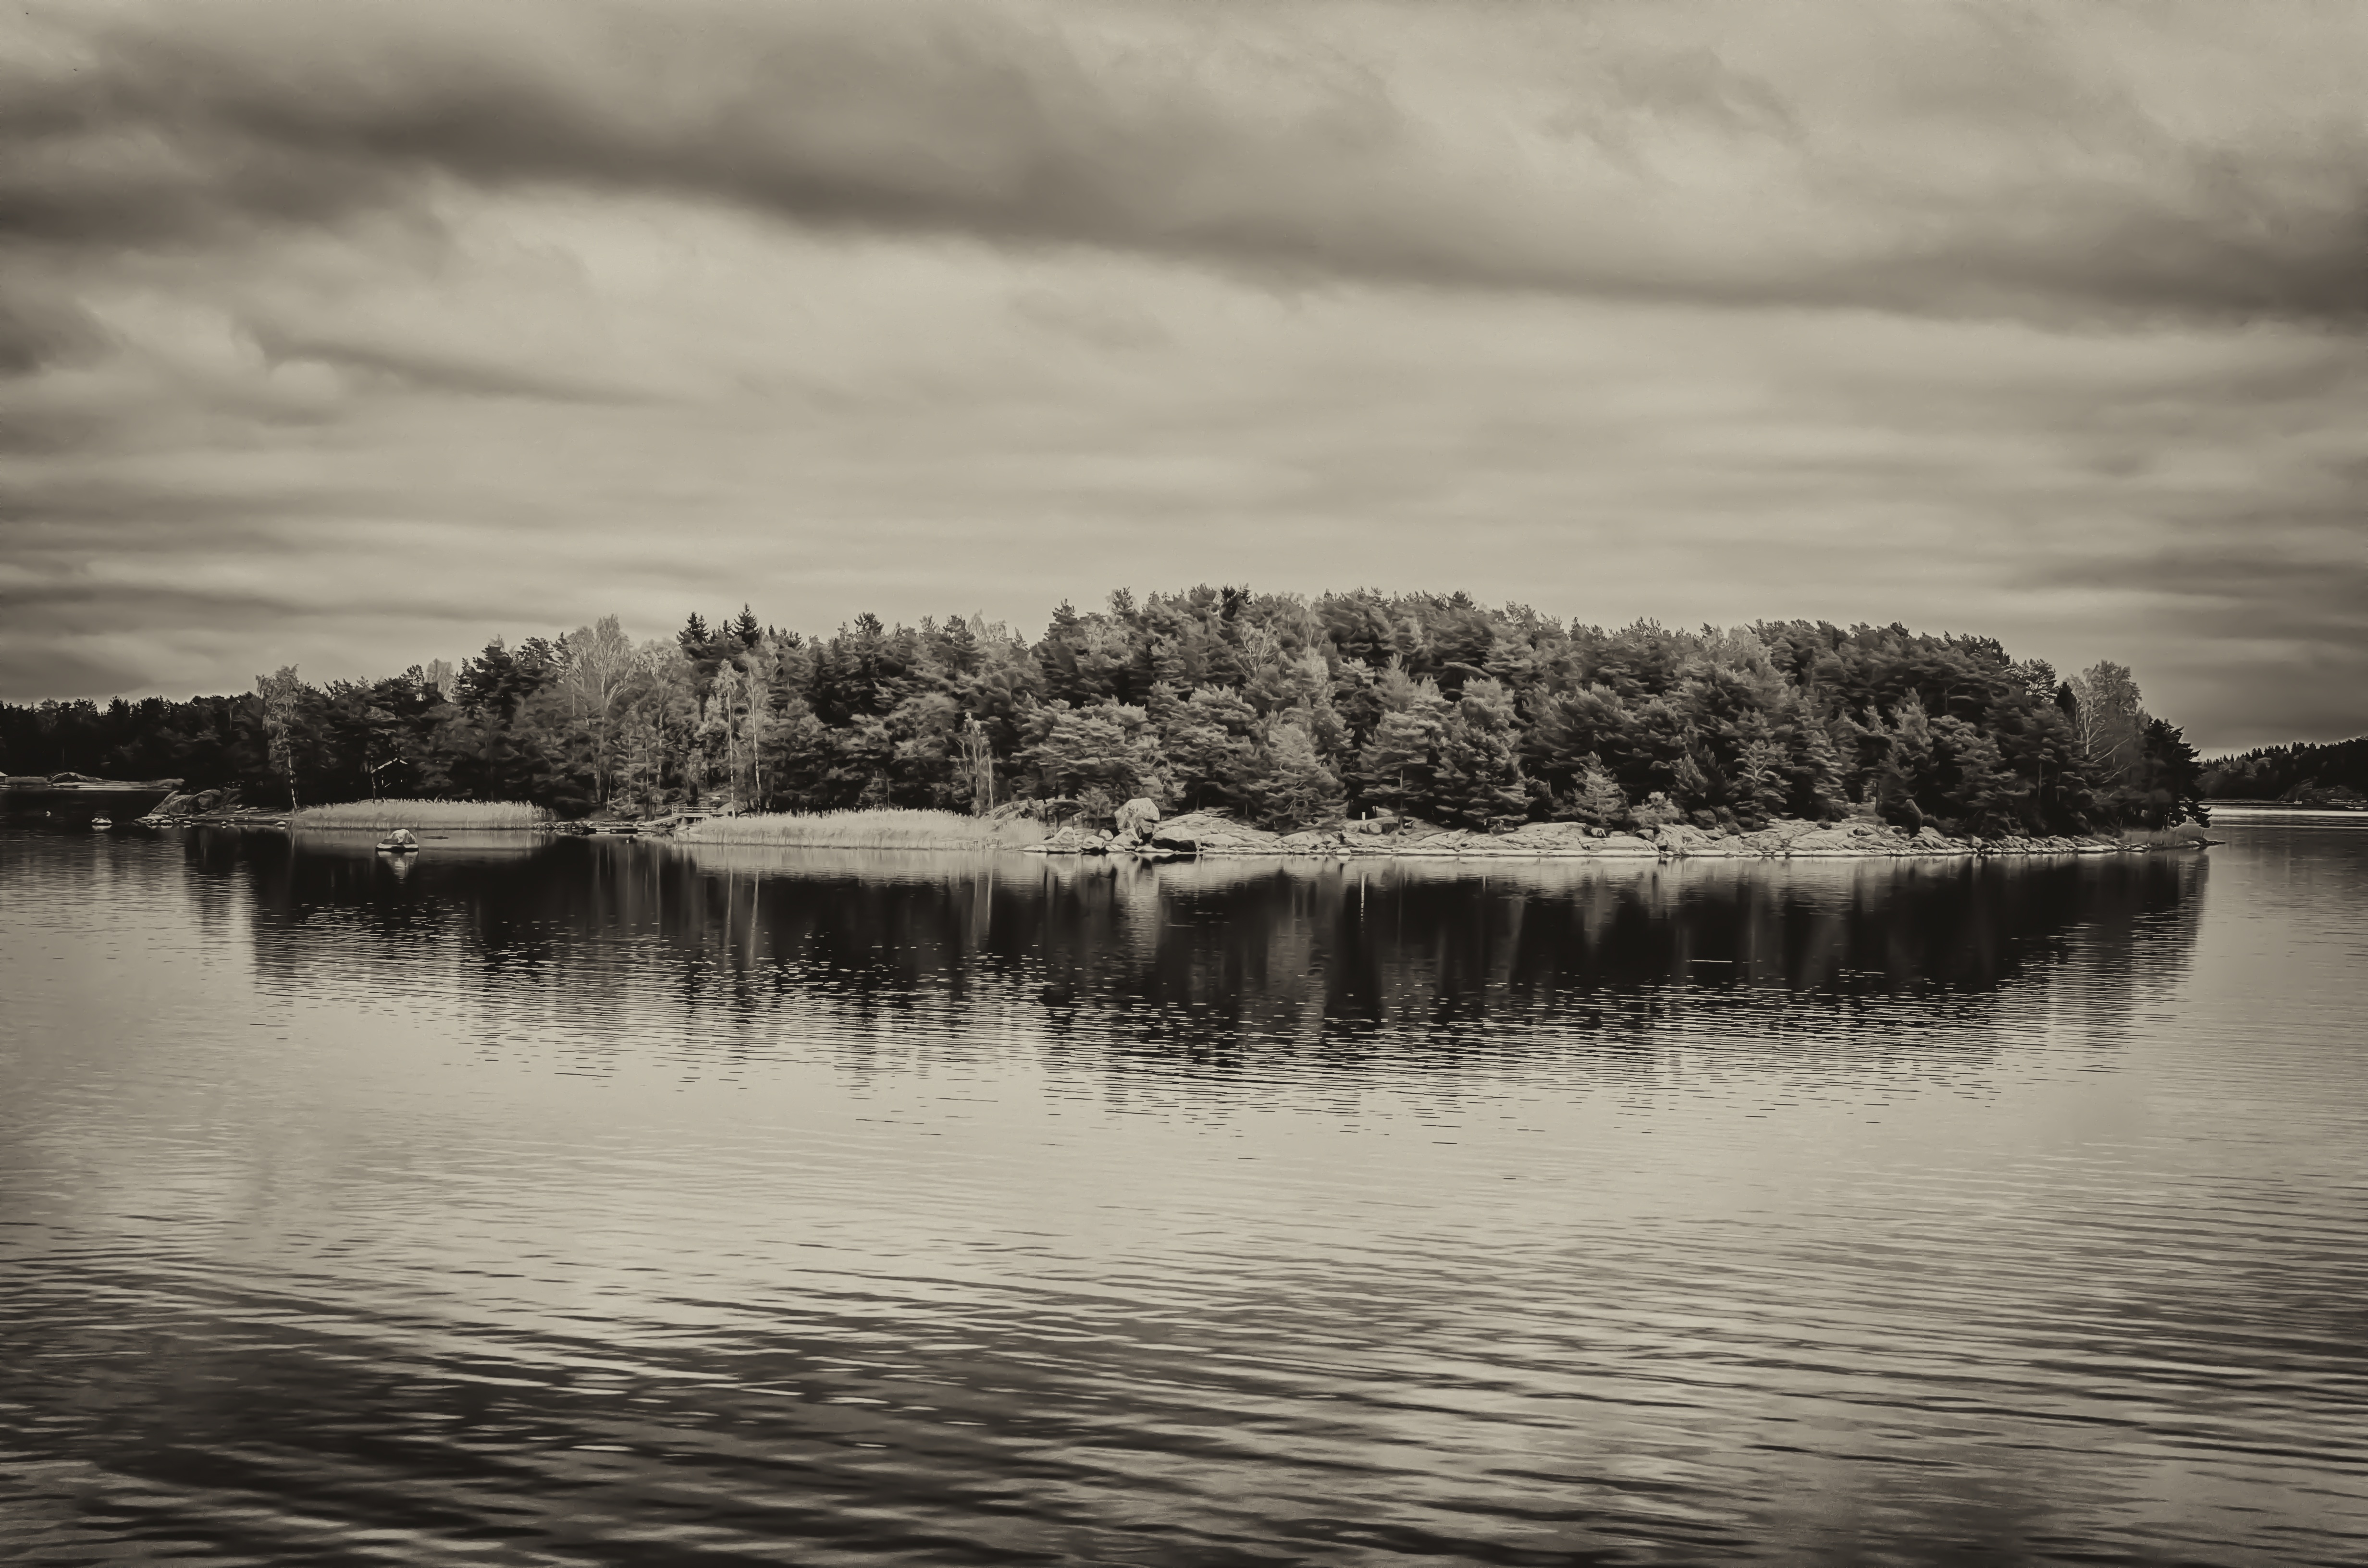
landscape, sea, water, nature, horizon, cloud, black and white, mist, photography, morning, lake, river, dusk, reflection, reservoir, monochrome, loch, monochrome photography, atmospheric phenomenon